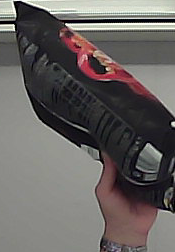
Product: lays_chill